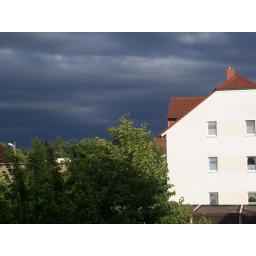
i looked out my window yesterday and saw the dazzling front view of this house in front of the dark gloomy sky.